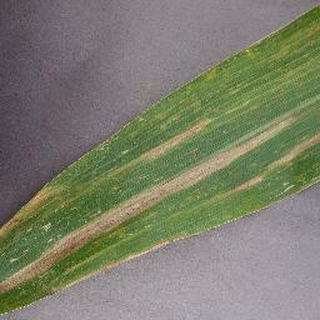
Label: corn_northern_leaf_blight